Priestley Riots

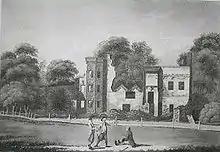
Burnt-out shell of a house in the background with three people in the foreground

The Earl of Aylesford attempted to stem the mounting violence on the night of 14 July, but despite having the help of other magistrates, he was unable to control the crowd. On 15 July, the mob liberated prisoners from the local gaol. Thomas Woodbridge, the Keeper of the Prison, deputised several hundred people to help him quell the mob, but many of these joined in with the rioters themselves. The crowd destroyed John Ryland's home, Baskerville House, and drank the supplies of liquor that they found in the cellar. When the newly appointed constables arrived on the scene, the mob attacked and disarmed them. One man was killed. The local magistrates and law enforcement, such as it was, did nothing further to restrain the mob and did not read the Riot Act until the military arrived on 17 July. Other rioters burned down banker John Taylor's home at Bordesley Park.